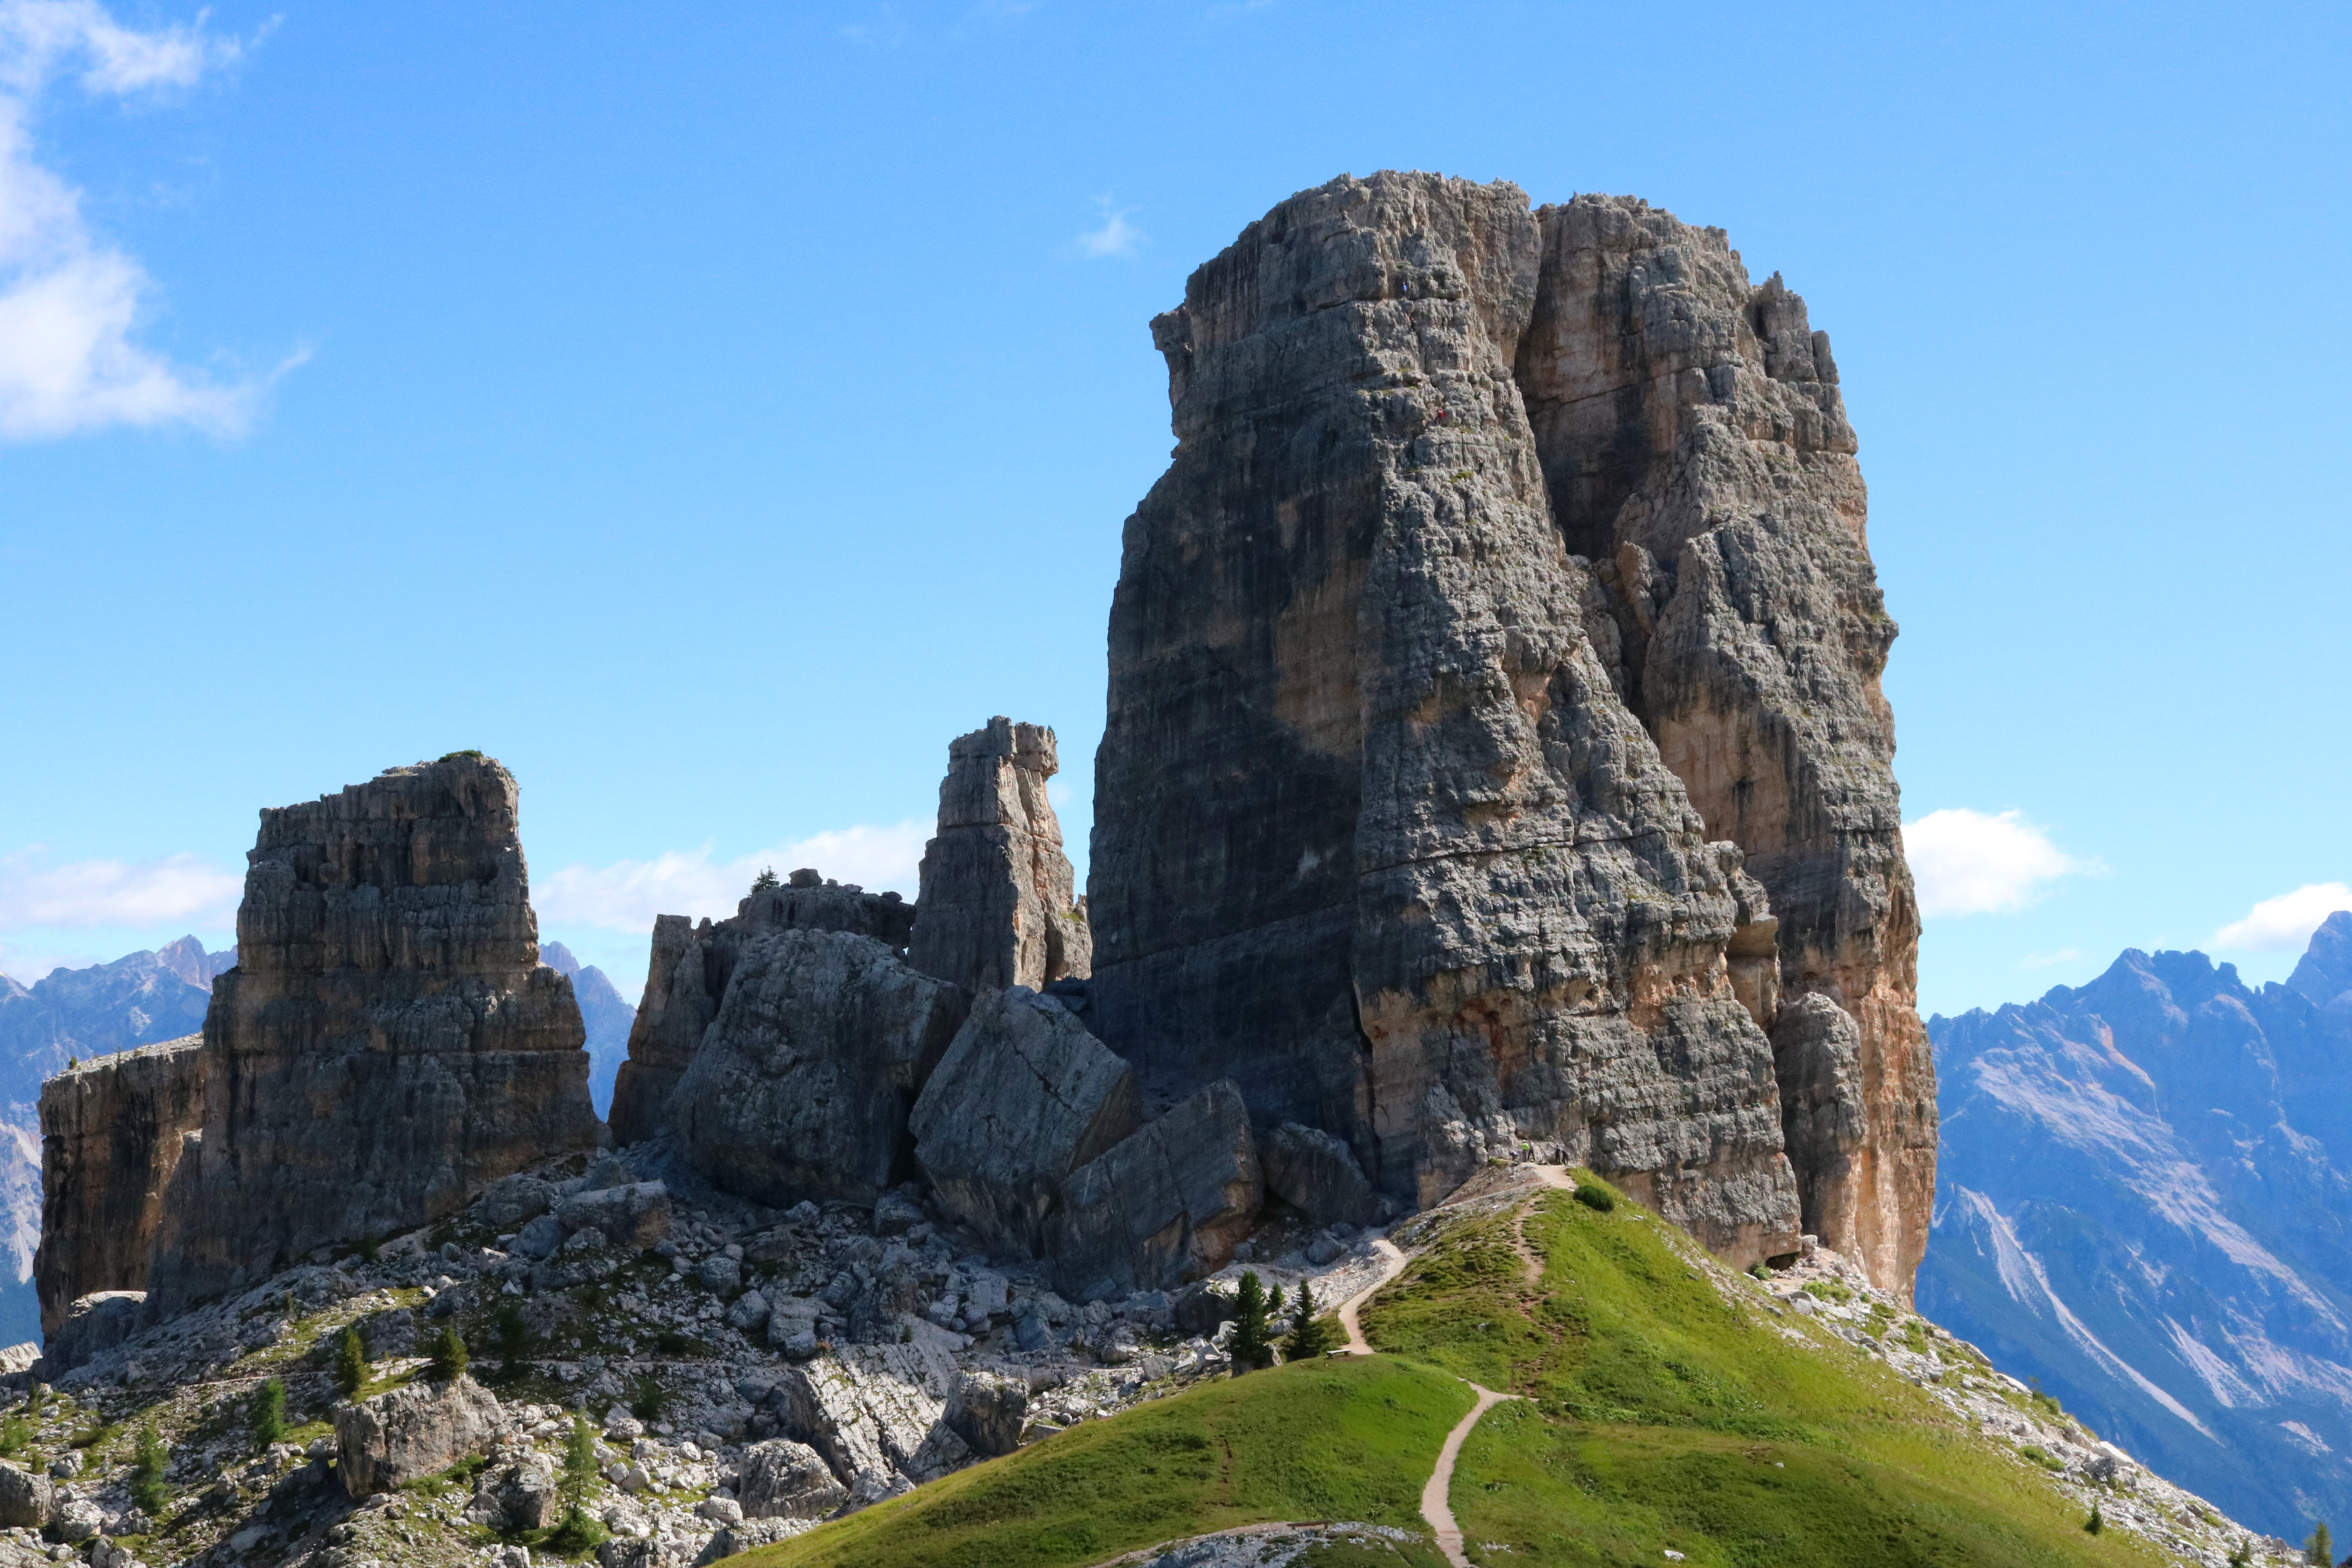
landscape, rock, mountain, peak, mountain range, vacation, range, formation, cliff, europe, arch, scenery, castle, landmark, italy, alpine, tourism, terrain, summit, rocks, geology, ruins, monastery, mount, tirol, top, dolomites, tyrol, tours, unesco world heritage site, historic site, ancient history, mountainous landforms